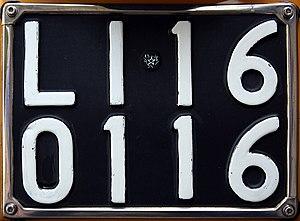
Sur les plaques d'immatriculation italiennes, l’usage des sigles pour les automobiles a commencé le 28 février 1927, à la suite d'une circulaire du ministre des travaux publics n. 3361 avec laquelle naît le nouveau code de la route. Précédemment on utilisait un code numérique de deux chiffres qui marquait la province remplacé par deux lettres choisies parmi les plus représentatives de celles contenues dans le nom de la cité. Unique exception : la province de Rome à laquelle, afin de comprendre qu’il s’agit de la capitale de l’Italie, est concédé le privilège de porter le nom de la ville en entier, « Roma », écrit en caractères d’imprimerie, parfois entièrement en majuscules.